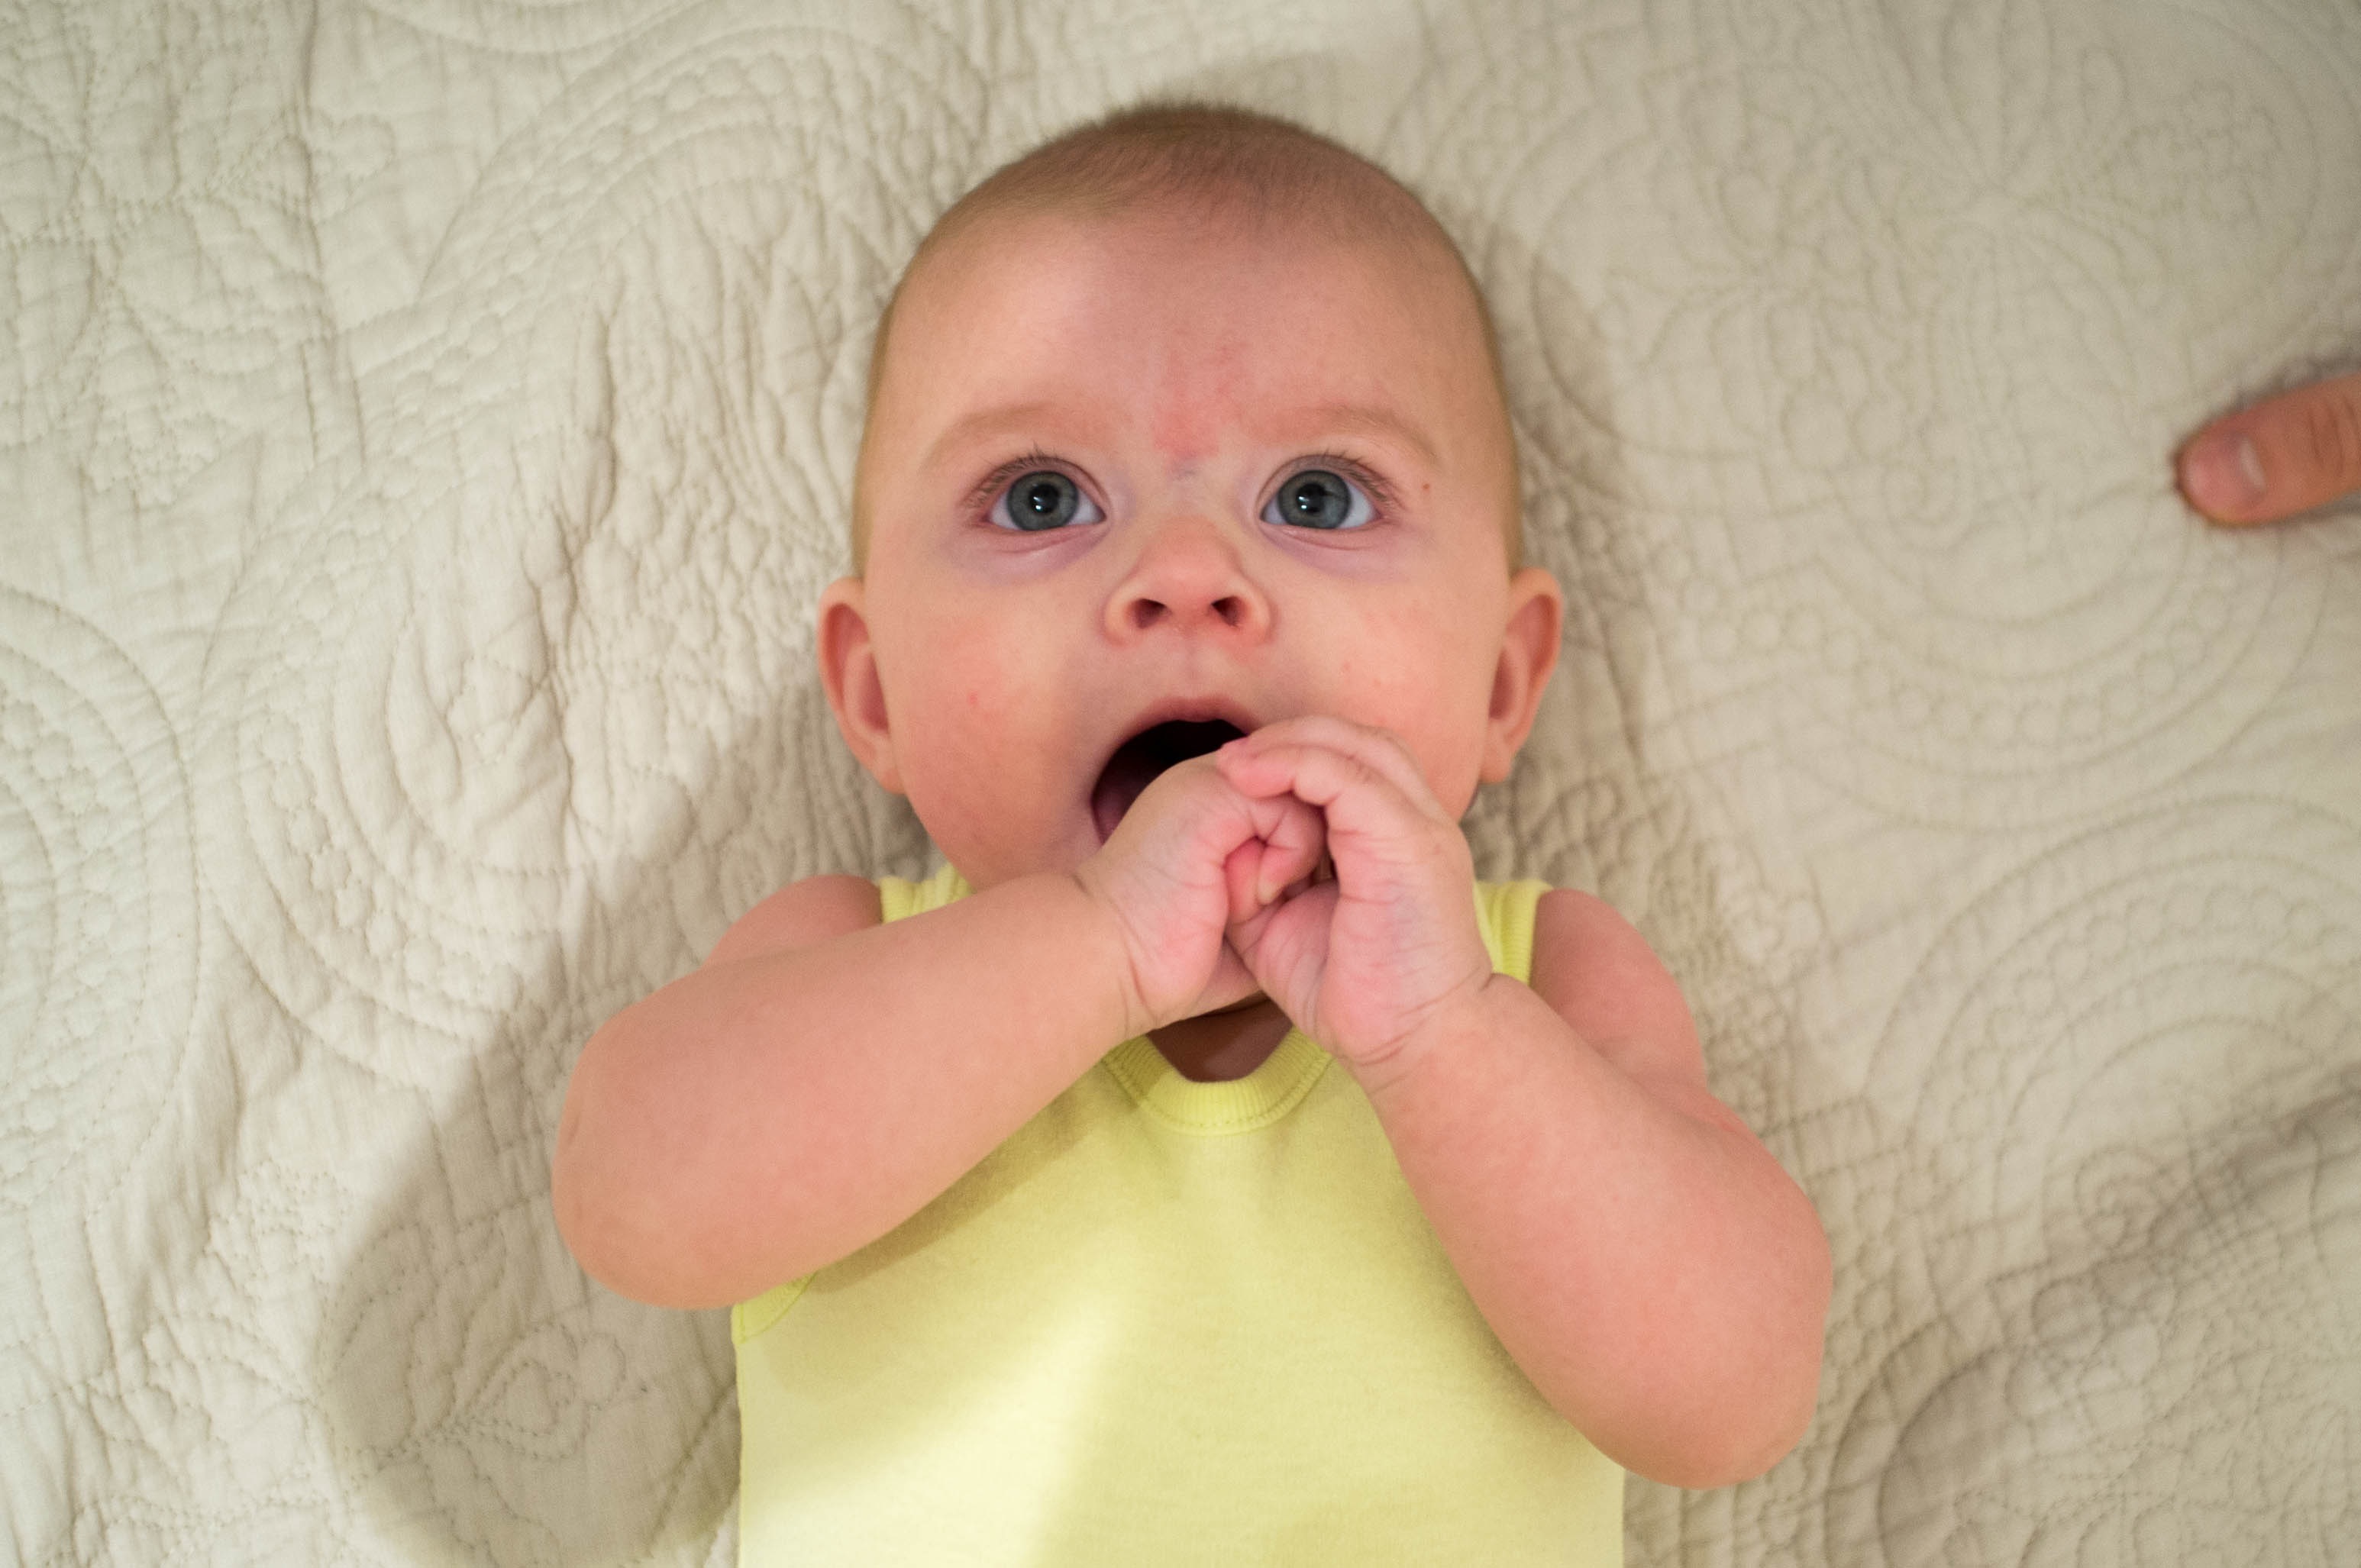
hand, person, kid, leg, finger, child, baby, facial expression, mouth, human body, face, nose, eyes, cheek, infant, toddler, eye, head, skin, blond, organ, human action